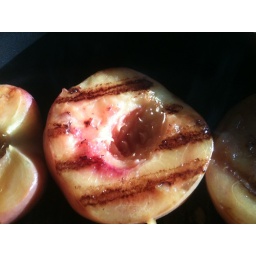
Yellow peaches and white nectarines grilled on the stove top to be used in ice cream.